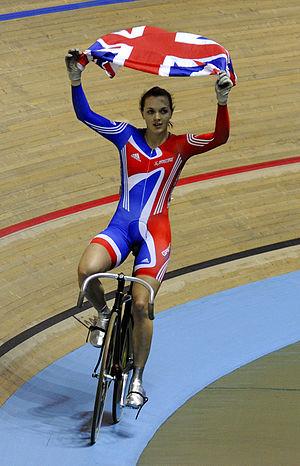
Victoria Pendleton est une ancienne coureuse cycliste britannique. Spécialiste de la vitesse individuelle et par équipes sur piste, elle est respectivement sextuple et double championne du monde de ces disciplines. Elle est également double championne olympique.